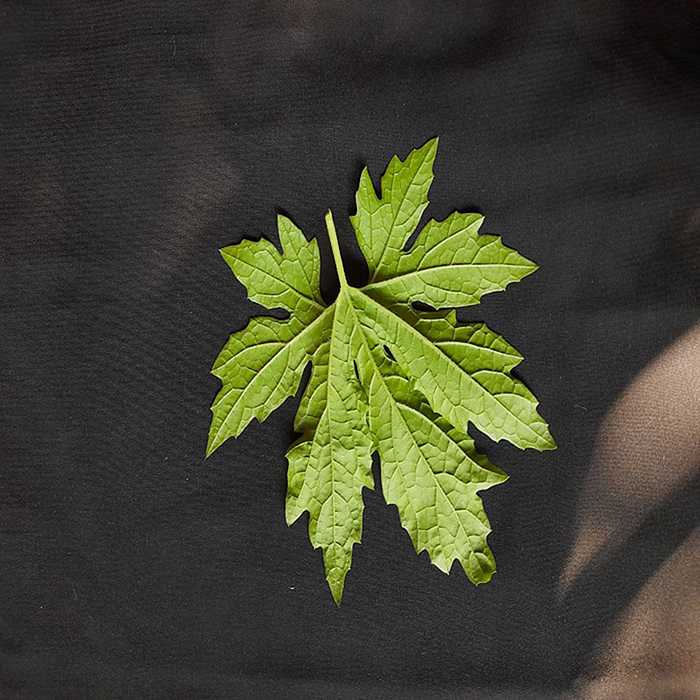
Plant: Bitter Gourd
Label: Fresh leaf